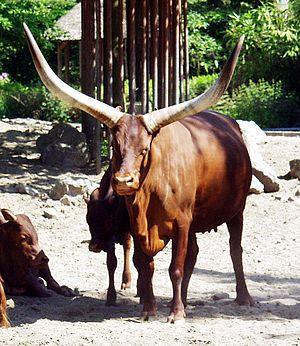
Le watusi est un bovin domestique de l'Afrique de l'Est.
La corne animale est une extrémité protubérante chez certains animaux. Elle peut être formée de kératine seule ou d'une base osseuse recouverte de kératine. Les cornes ne doivent pas être confondues avec les bois de cervidés.
Le royaume moundang est un ancien État du centre de l'Afrique, localisé autour de la ville de Léré dans le sud-ouest du Tchad, près de la frontière avec l'État du Cameroun. Ce royaume est apparu au milieu du XVIIIᵉ siècle et couvrait un territoire d'environ 5 000 km². Les souverains animistes moundang ont dû faire face aux assauts militaires des Peuls musulmans puis à la colonisation française. Le royaume n'existe plus aujourd'hui en tant qu'entité politique indépendante, mais seulement comme une chefferie traditionnelle en relation avec les autorités administratives tchadiennes modernes.
L'aurochs de heck, ou « néo aurochs » ou « aurochs-reconstitué » selon son nom officiel pour la Commission nationale d'amélioration génétique, est issu d'une sélection de races bovines domestiques menée en Allemagne dans les années 1920 et 1930 par le biologiste Lutz Heck et son frère Heinz, biologiste, directeur du zoo de Munich. Ce mélange visait à recréer le type originel sauvage des bovins domestiques, c’est-à-dire l'aurochs originel, Bos primigenius. L'idée originelle proviendrait du zoologiste polonais Feliks Paweł Jarocki.